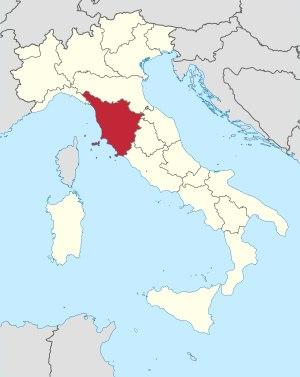
Les élections régionales de 2005 en Toscane ont eu lieu le 3 avril 2005 afin d'élire le président et les conseillers de la VIIIᵉ législature du conseil régional de Toscane pour un mandat de cinq ans.
Les élections régionales de 2010 en Toscane ont eu lieu le 29 mars 2010 afin d'élire le président et les conseillers de la IXᵉ législature du conseil régional de Toscane pour un mandat de cinq ans.
Les élections régionales de 1995 en Toscane ont eu lieu le 23 avril 1995 afin d'élire le président et les conseillers de la VIᵉ législature du conseil régional de Toscane pour un mandat de cinq ans.